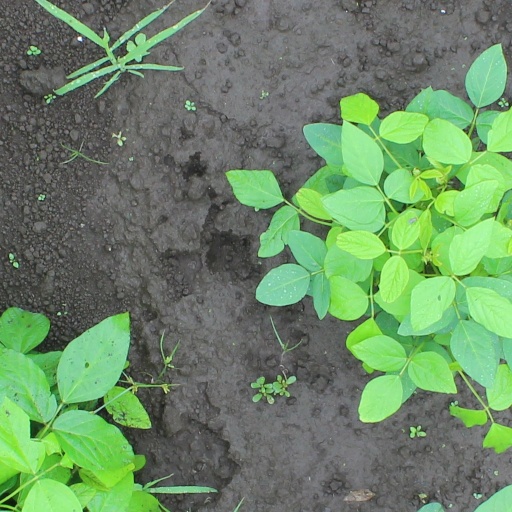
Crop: soybean